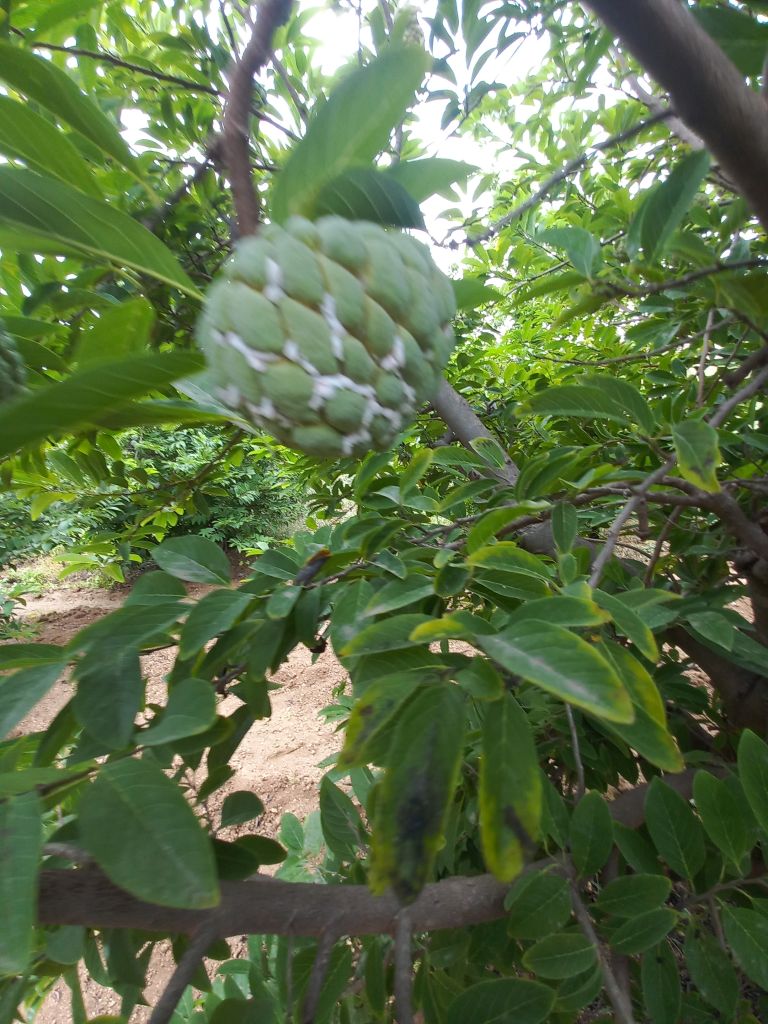
Disease label: Mealy Bug